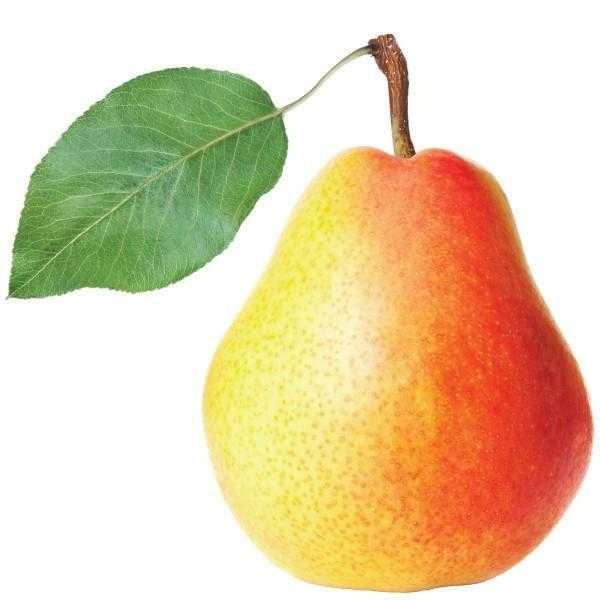
Label: Pear